The Young Count

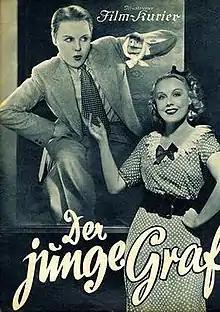

The Young Count (German: Der junge Graf) is a 1935 Czech-German comedy film directed by Carl Lamac and starring Anny Ondra, Hans Söhnker and Fritz Odemar. It is set around the circus, part of a subgenre of Circus films. It was shot at the Tempelhof Studios in Berlin. The film's sets were designed by the art directors Wilhelm Depenau and Erich Zander.